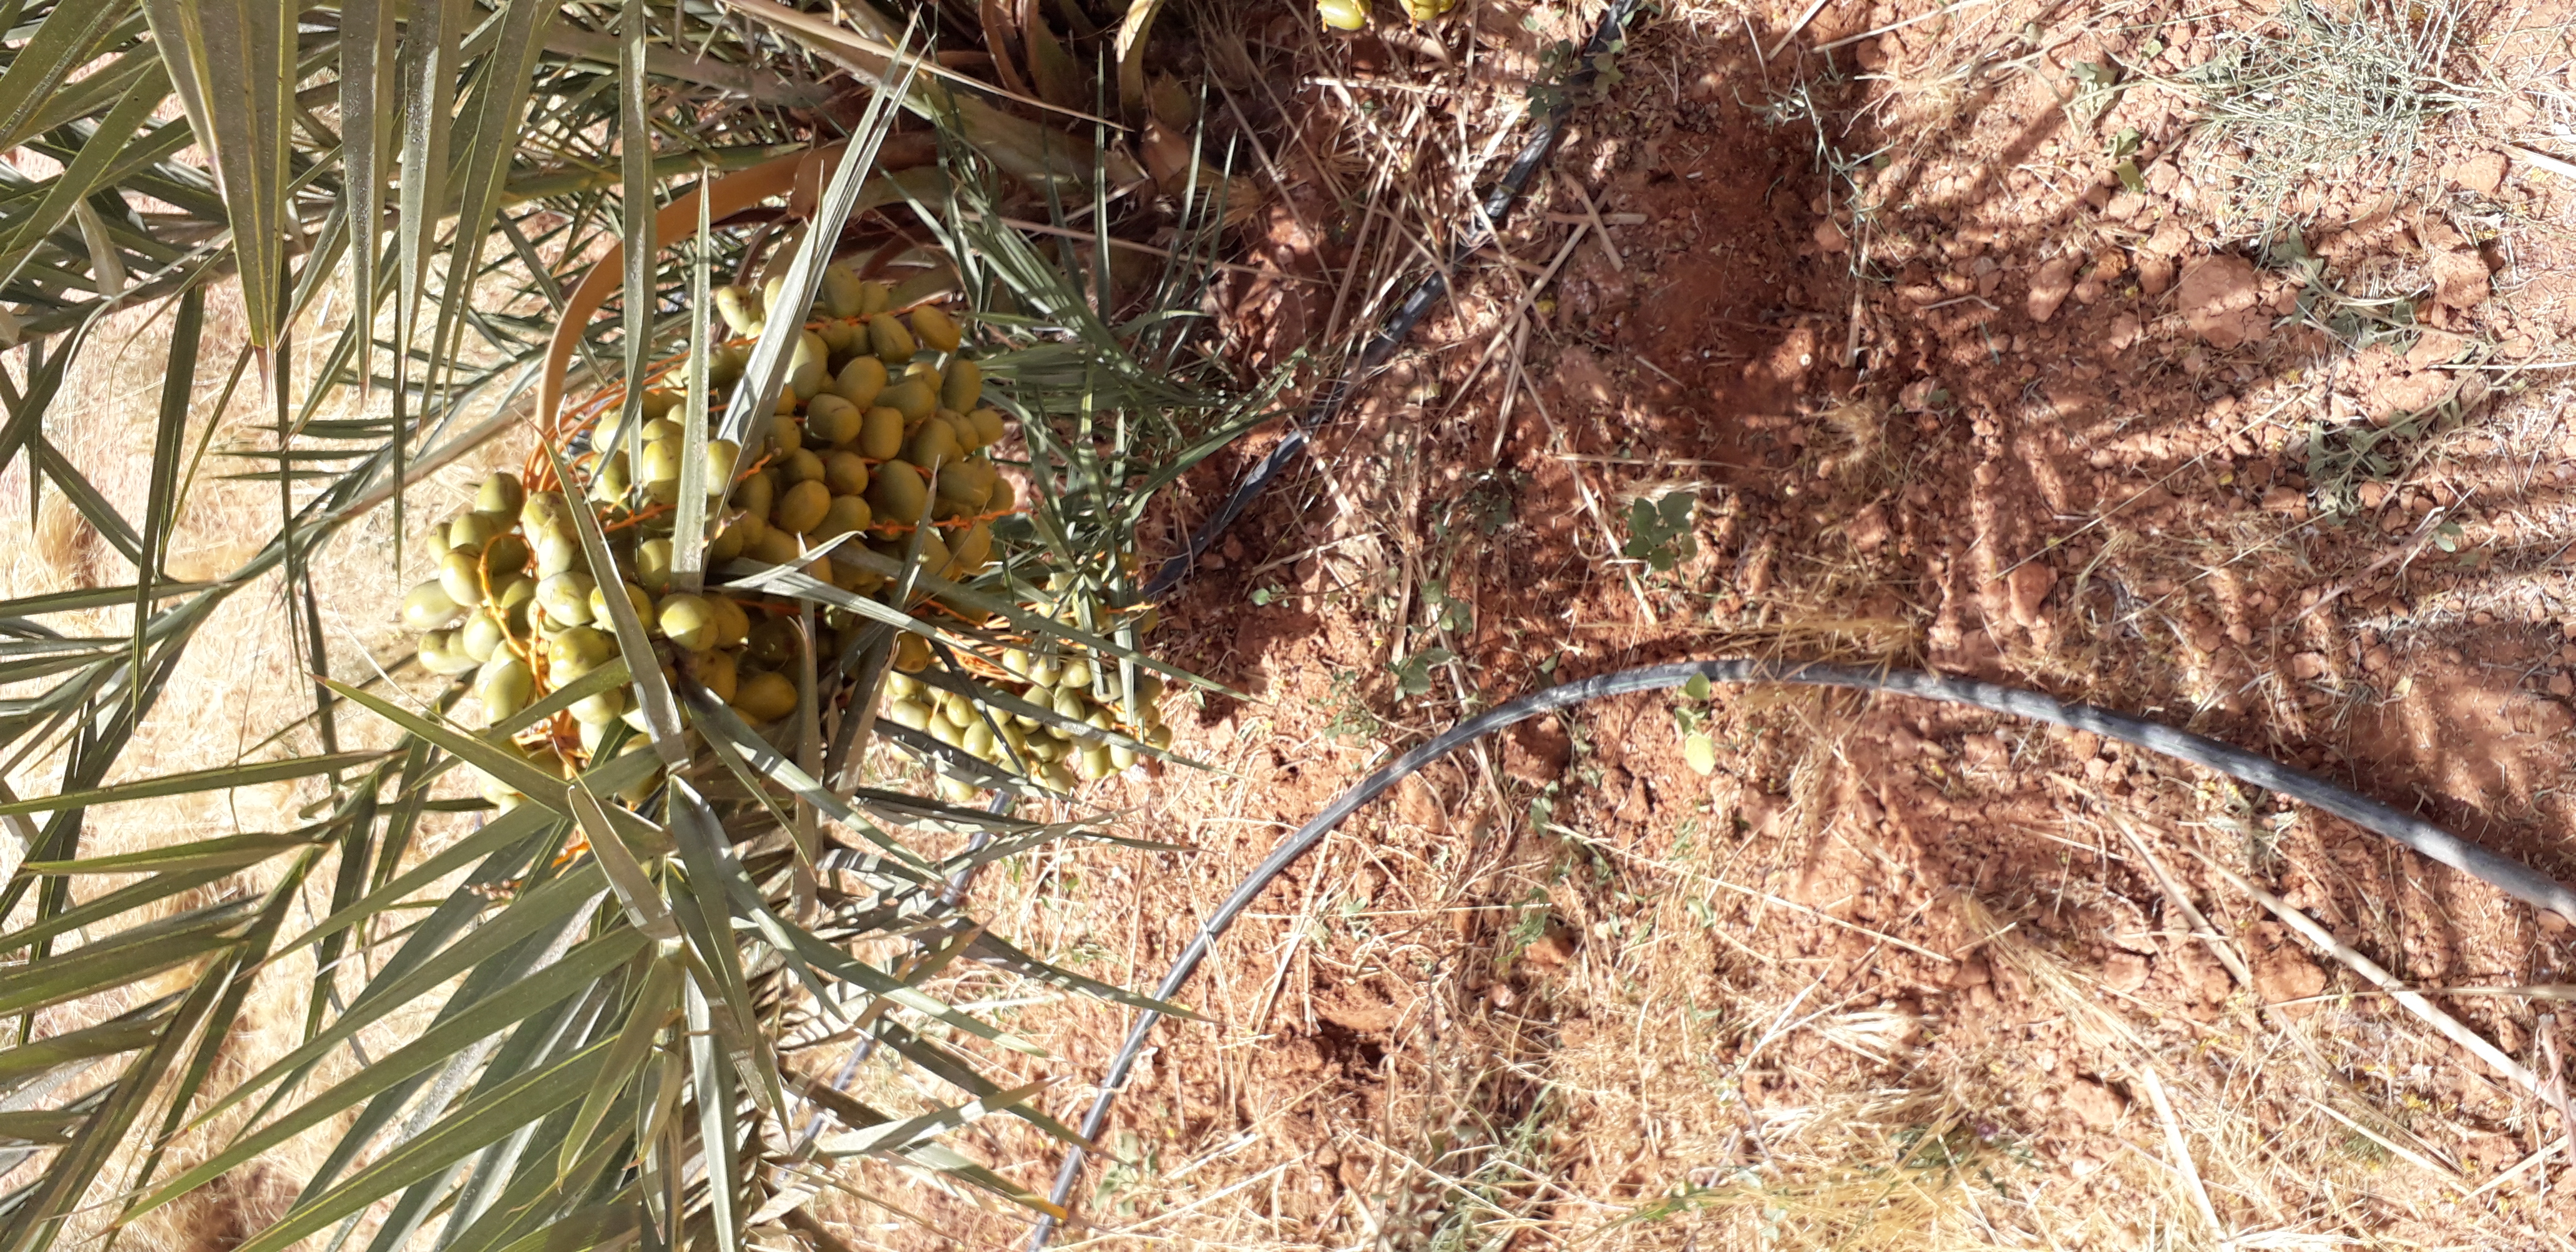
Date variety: Boufagous